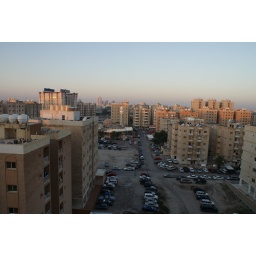
local mosque in fintas from our kitchen window